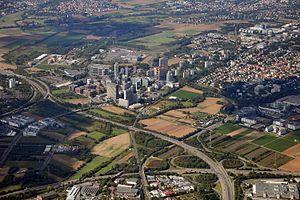
Eschborn est une ville allemande située en Hesse, dans l'arrondissement de Main-Taunus.